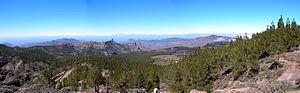
Les forêts en Espagne couvrent 22 973 548 ha, dont 8,8 millions d'hectares exploités régulièrement. L'Espagne se situe en 4ᵉ place en Europe pour le taux de couverture forestière.